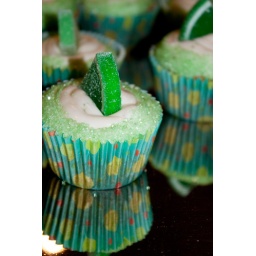
Margarita cake with tequila lime frosting, a candy lime wedge, and green sugar around the edge.